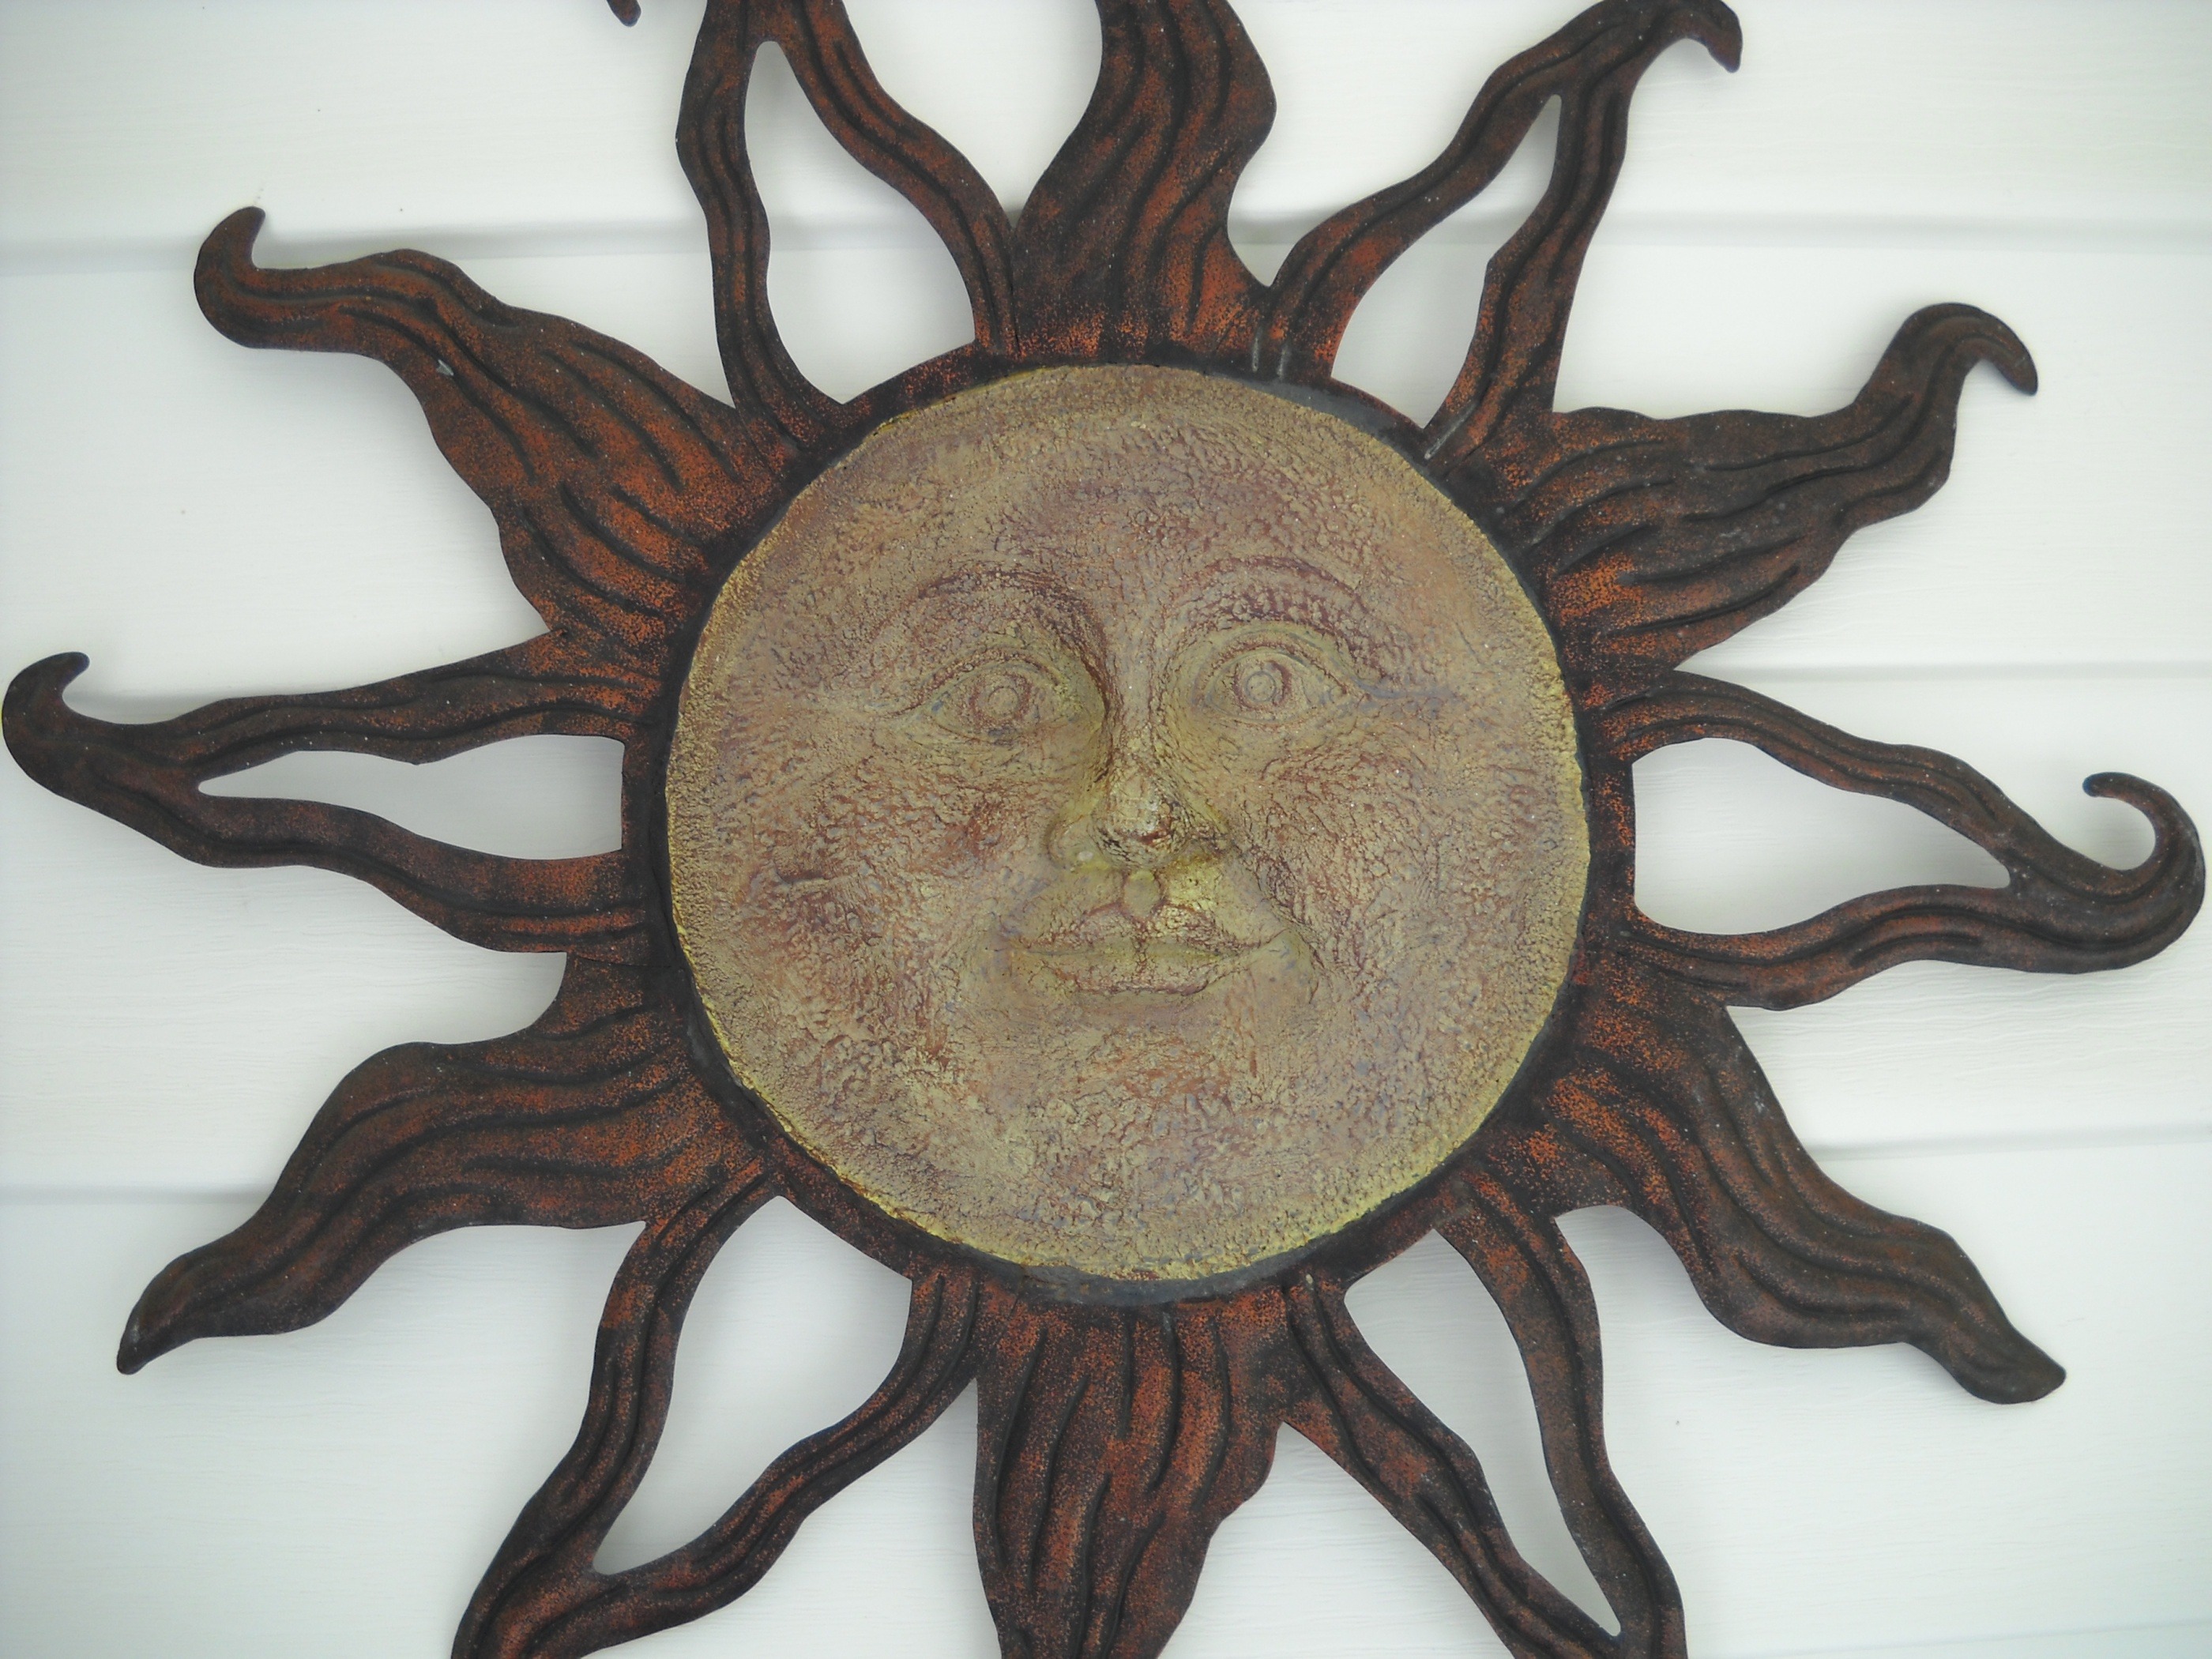
wood, sunshine, sun, antique, sunlight, horn, decoration, furniture, garden, lighting, material, antler, ornament, face, sculpture, art, design, bronze, iron, carving